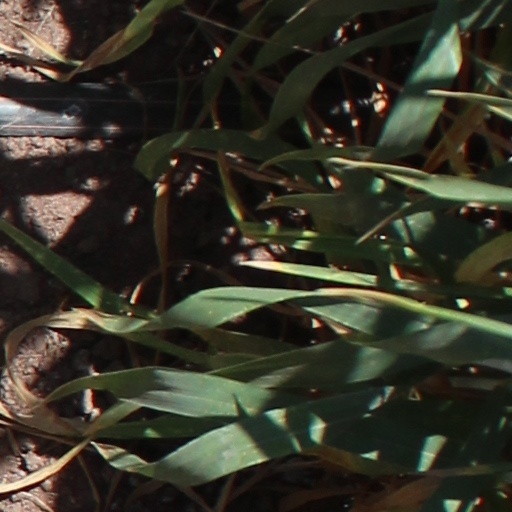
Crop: wheat